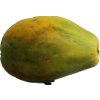
Label: papaya